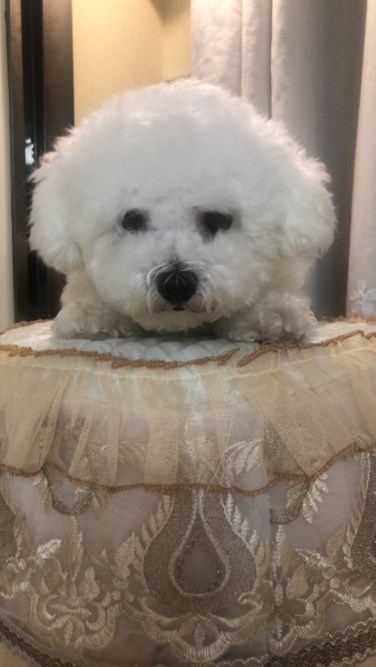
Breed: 3083-n000117-Bichon_Frise